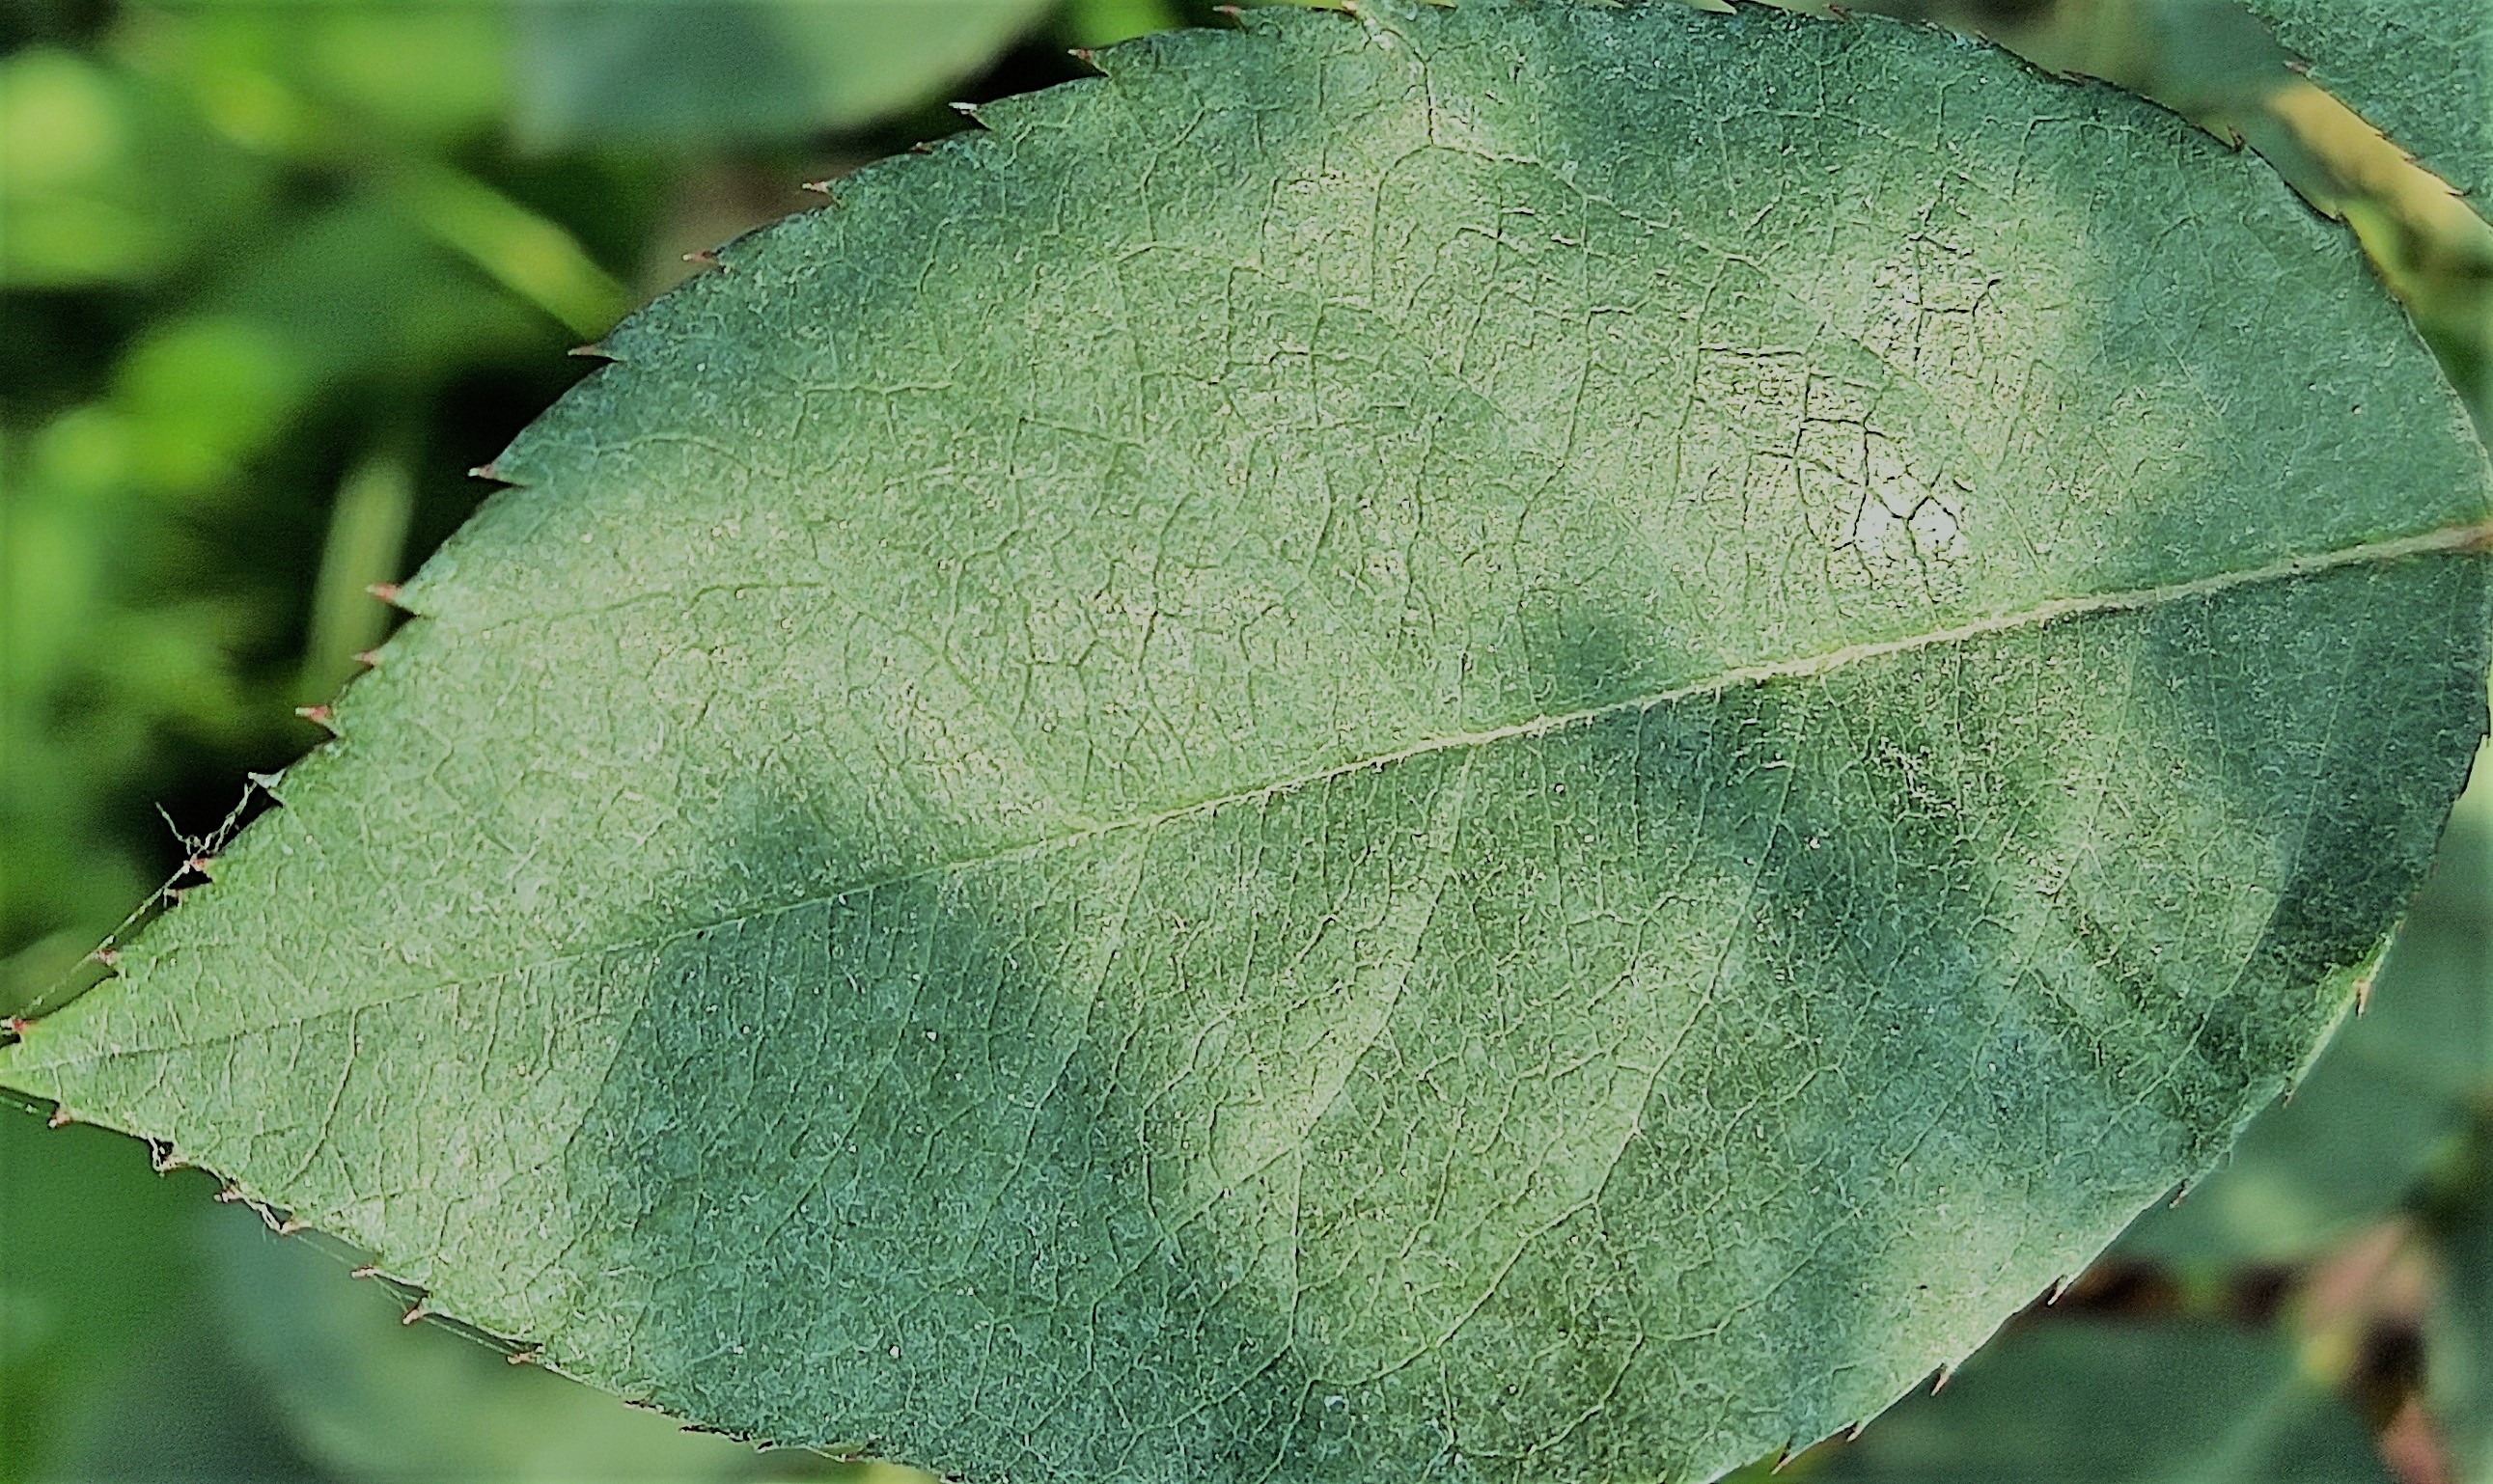
Label: Fresh Leaf